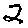
Label: 2